Jewish cemetery, Währing

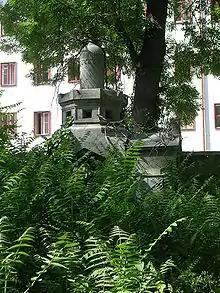
Tomb in the Sephardic section

In the 18th century Jews were in principle not allowed to reside in Vienna. However, the Sephardic Jews from the Ottoman Empire were an exception, who were allowed to reside there as Ottoman subjects under the Treaty of Passarowitz. Through the Sephardics, Vienna developed into an important centre of the oriental trade between the Ottoman Empire and the Sephardic communities of Amsterdam, Hamburg or Copenhagen. The relation of the Sephardic Jews with the Ottoman Empire is reflected in the tombs in the Jewish Cemetery in Währing. Alongside the oriental architecture and ornaments of the graves, the mausolea in particular have a significance that is unique for Central Europe.